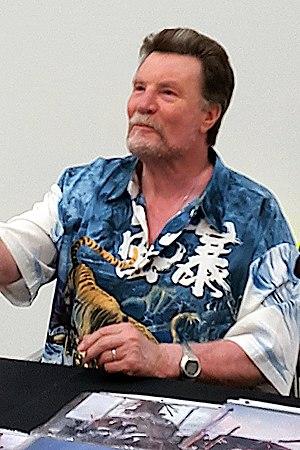
Vernon Vells, acteur australien, à la convention de science fiction lors de la Stockholm International Fairs en 2015.
Vernon Wells est un acteur australien.